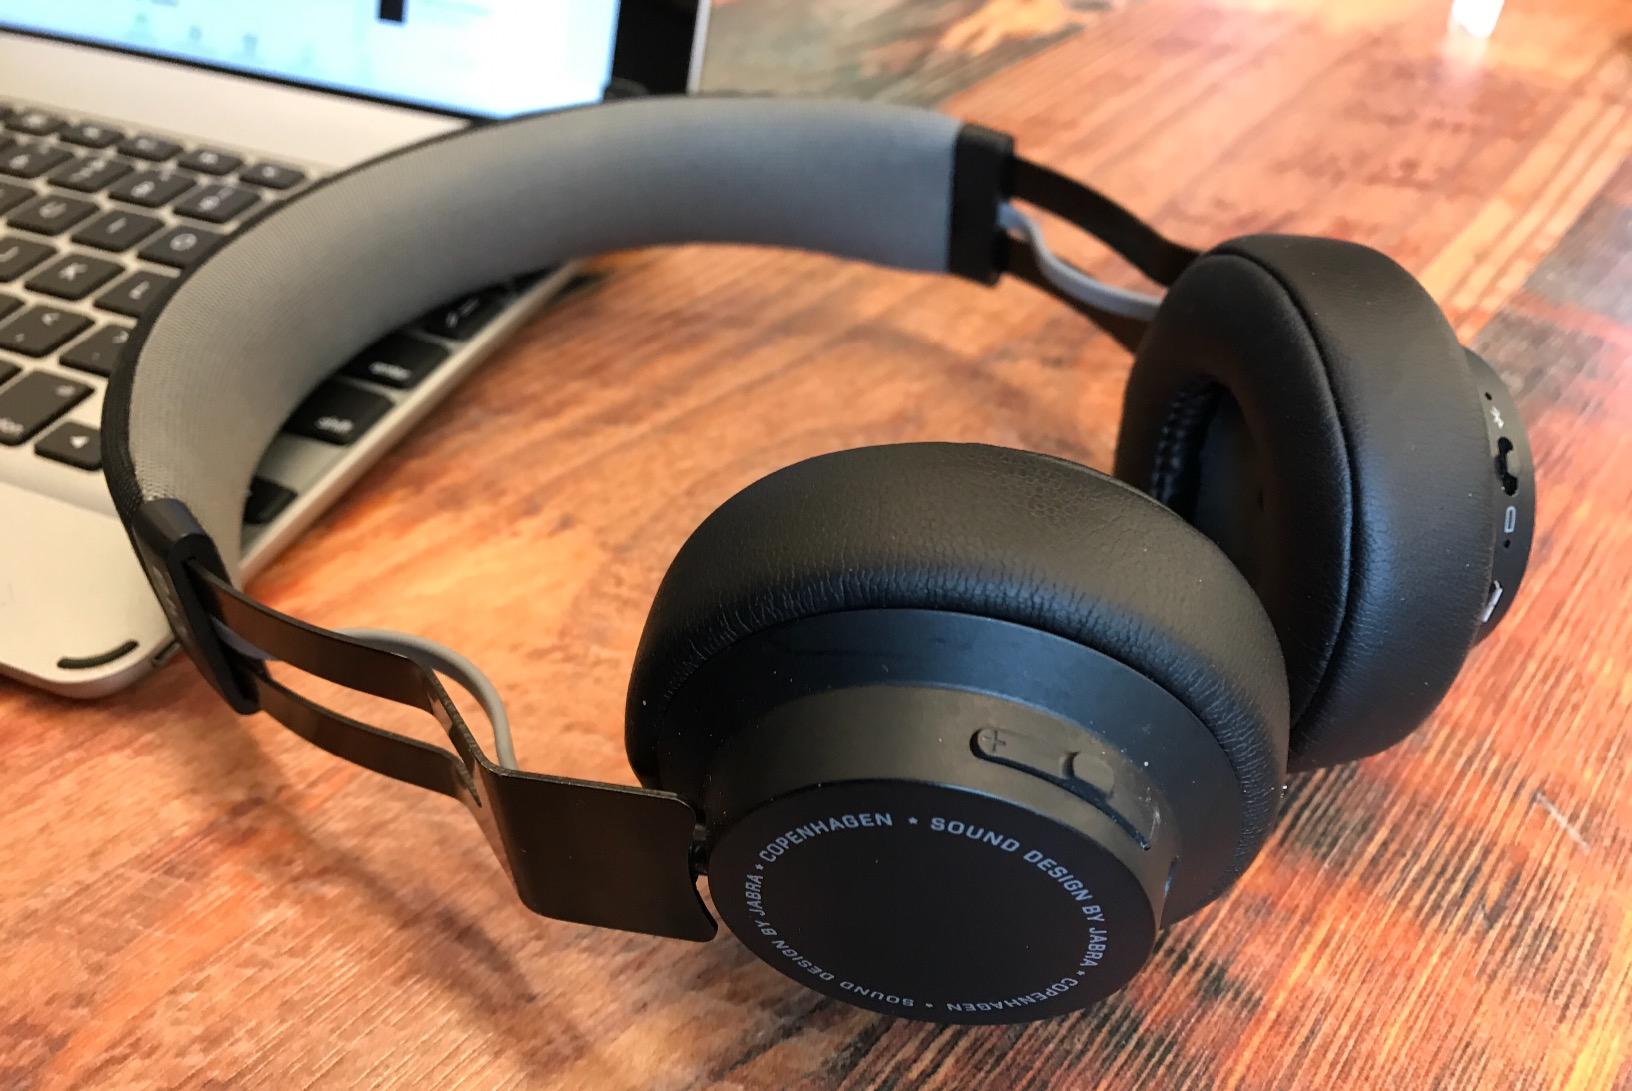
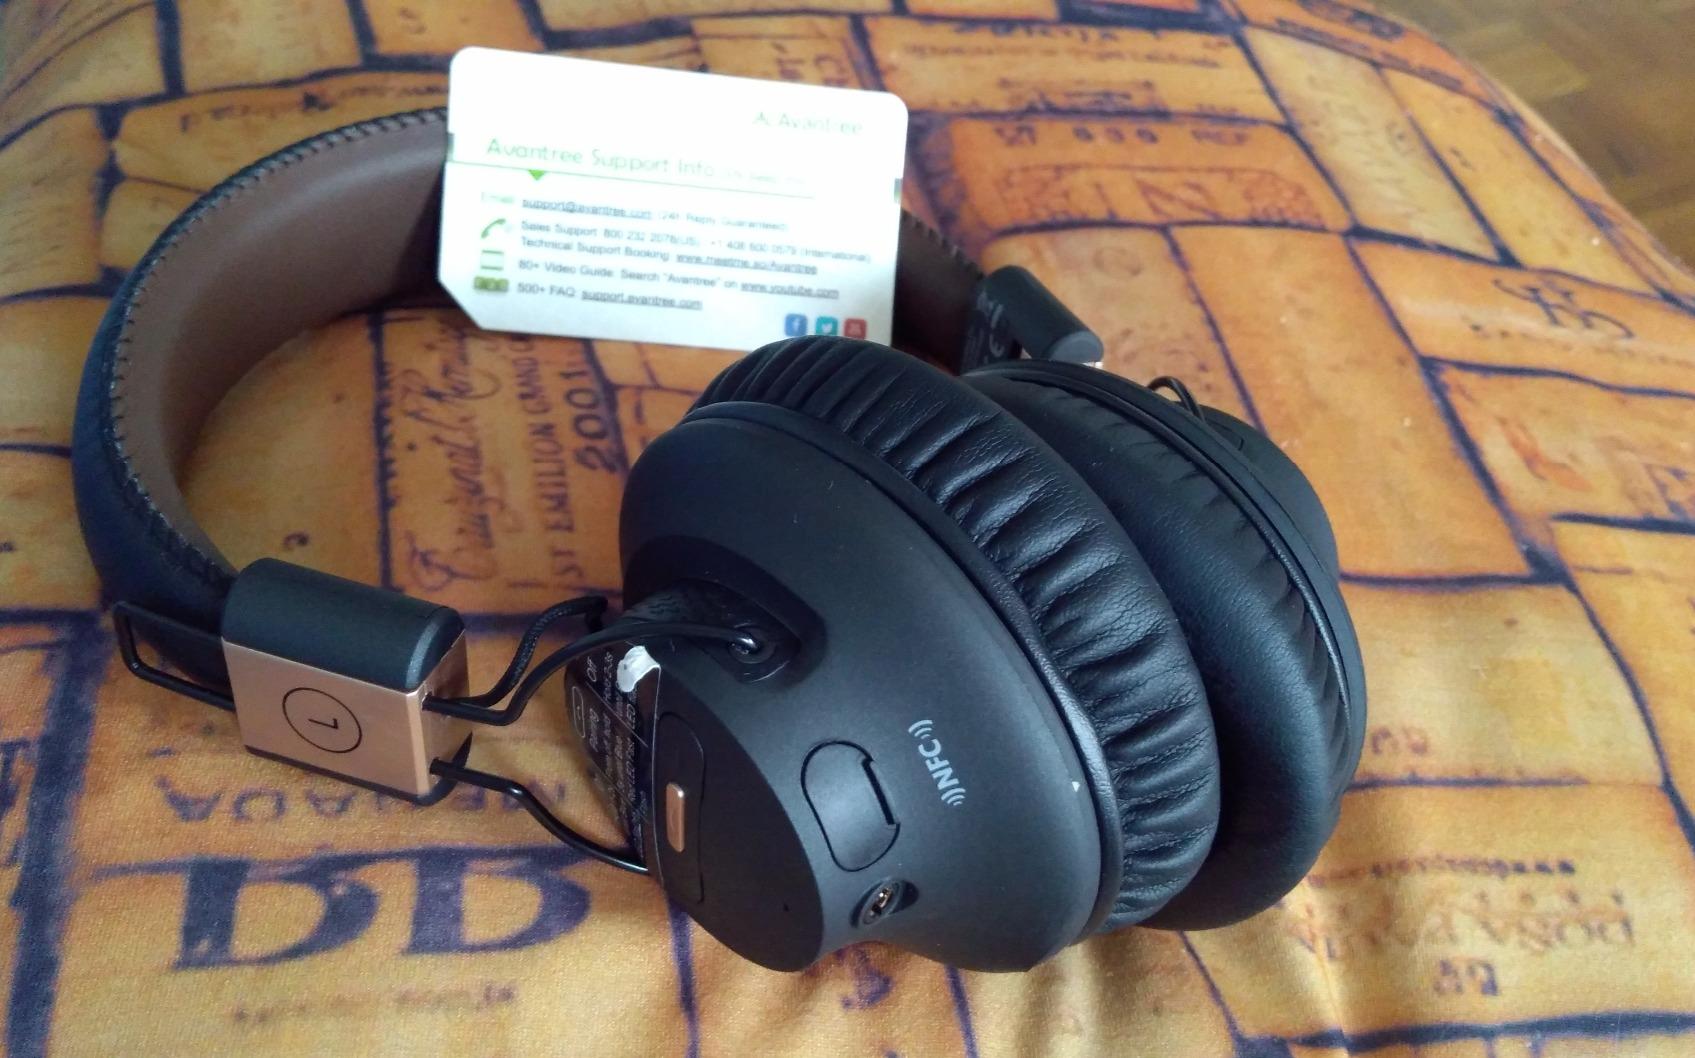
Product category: headphones
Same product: no